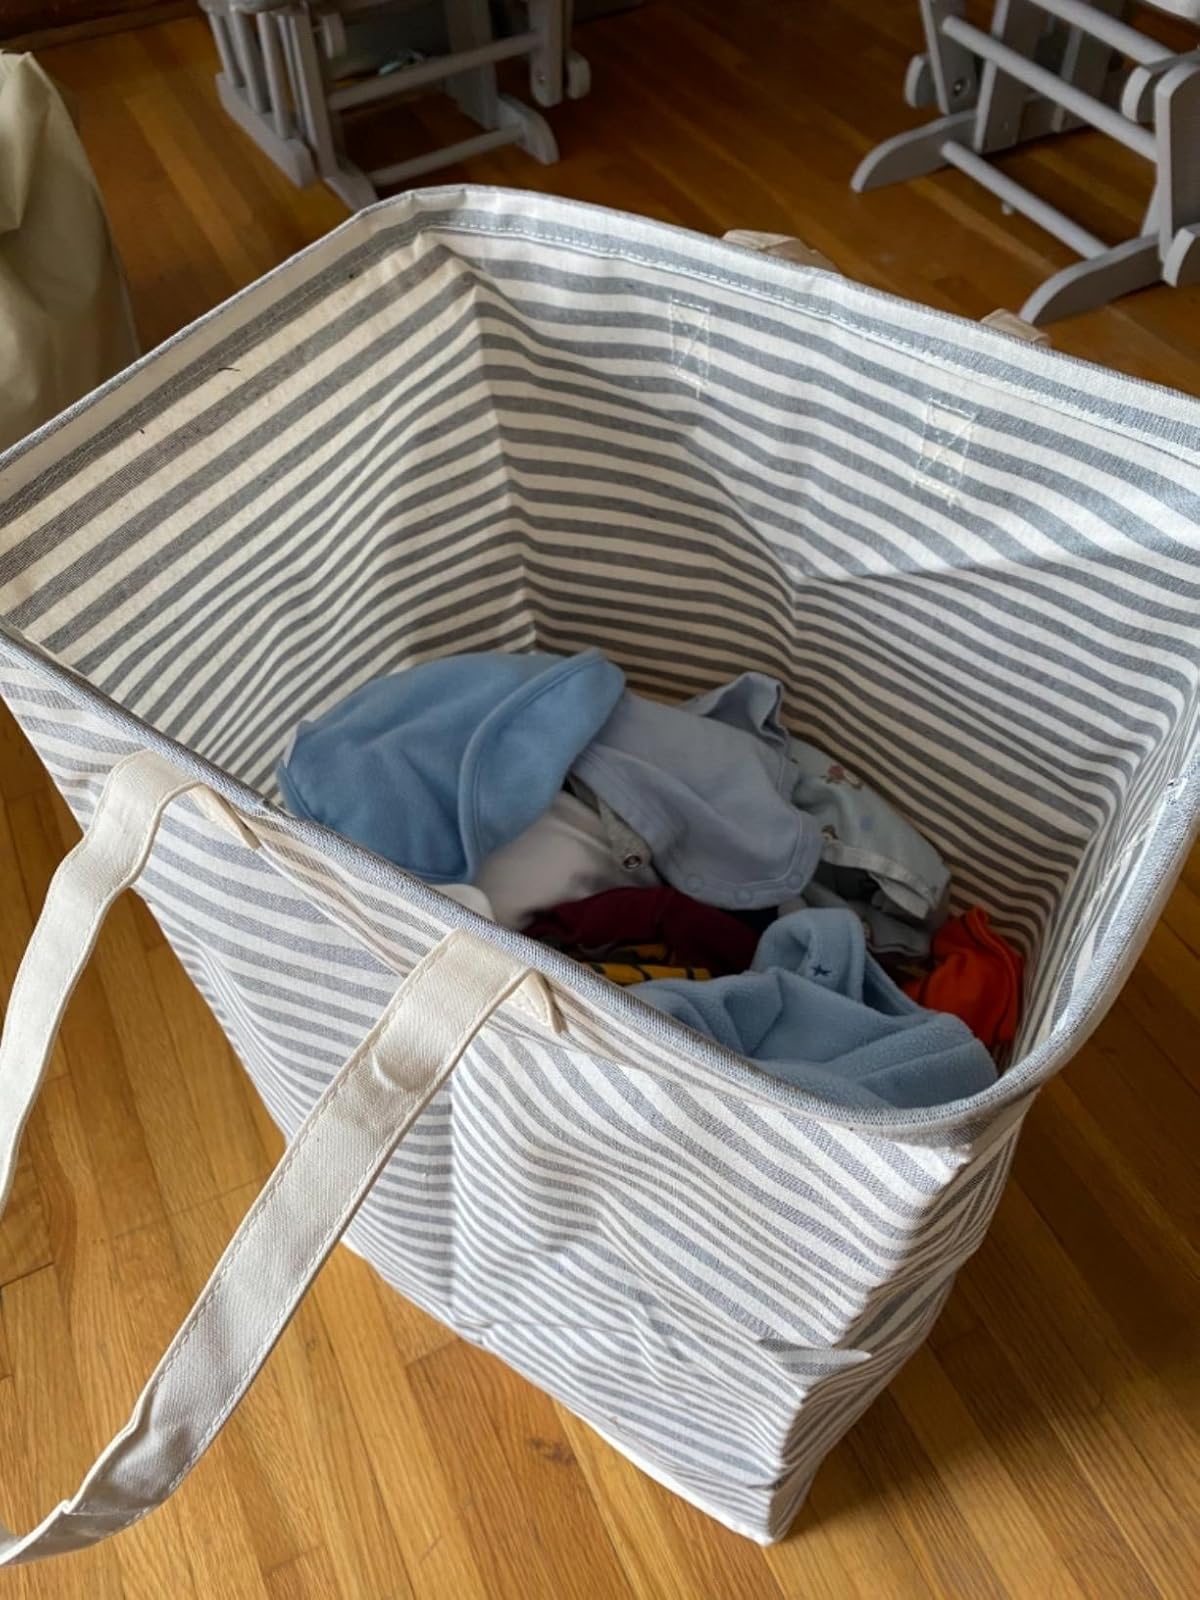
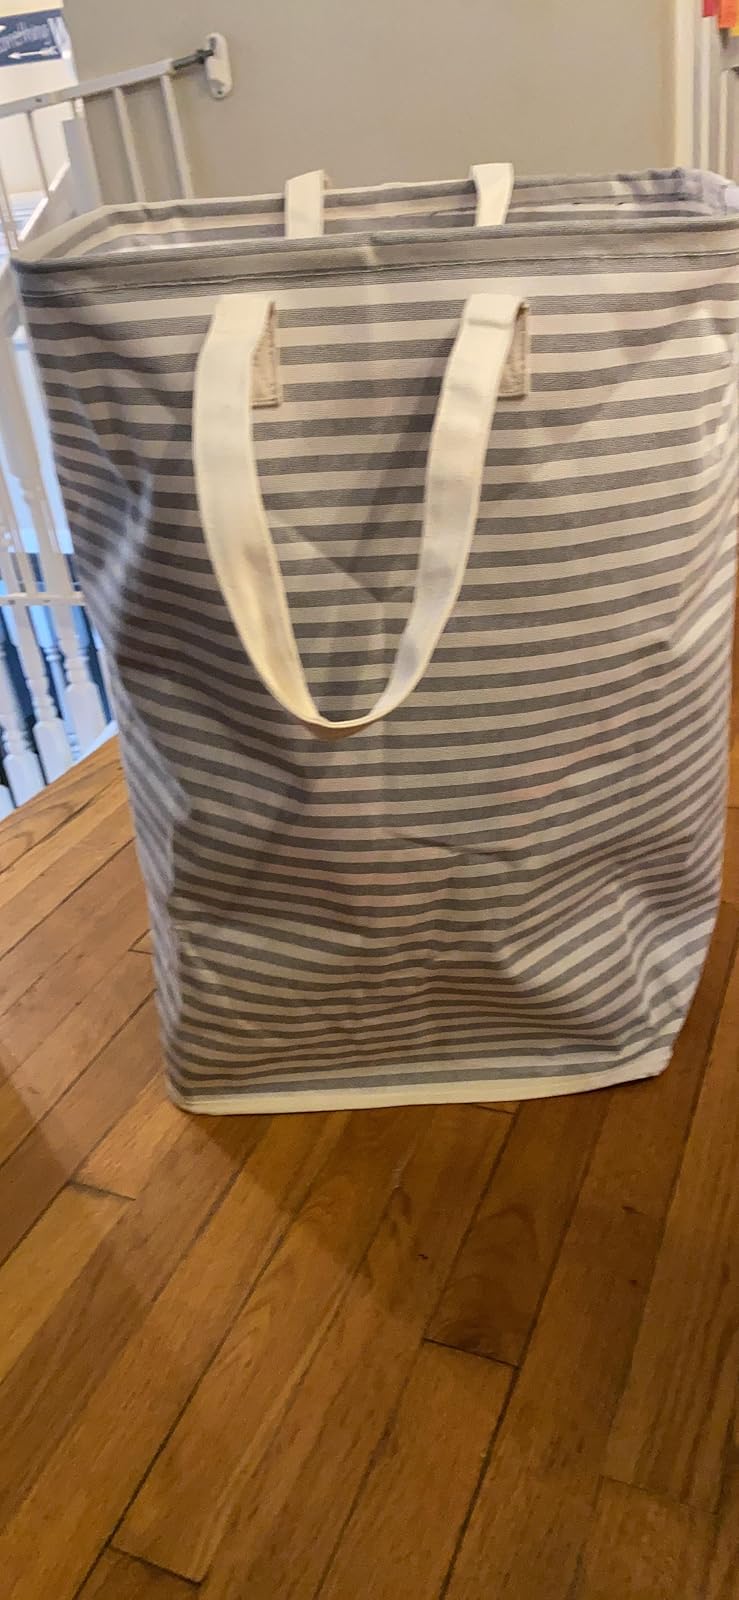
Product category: items_hamper
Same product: yes